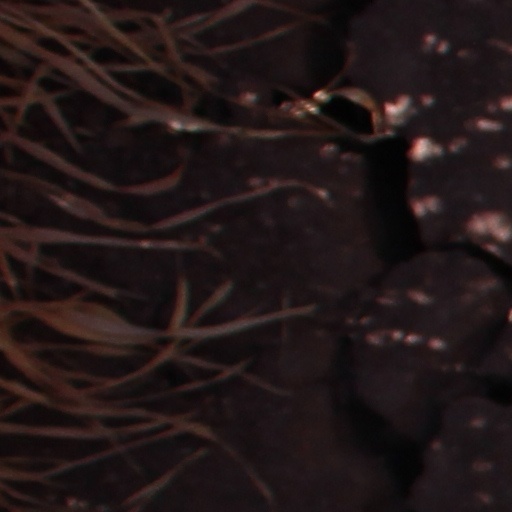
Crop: wheat